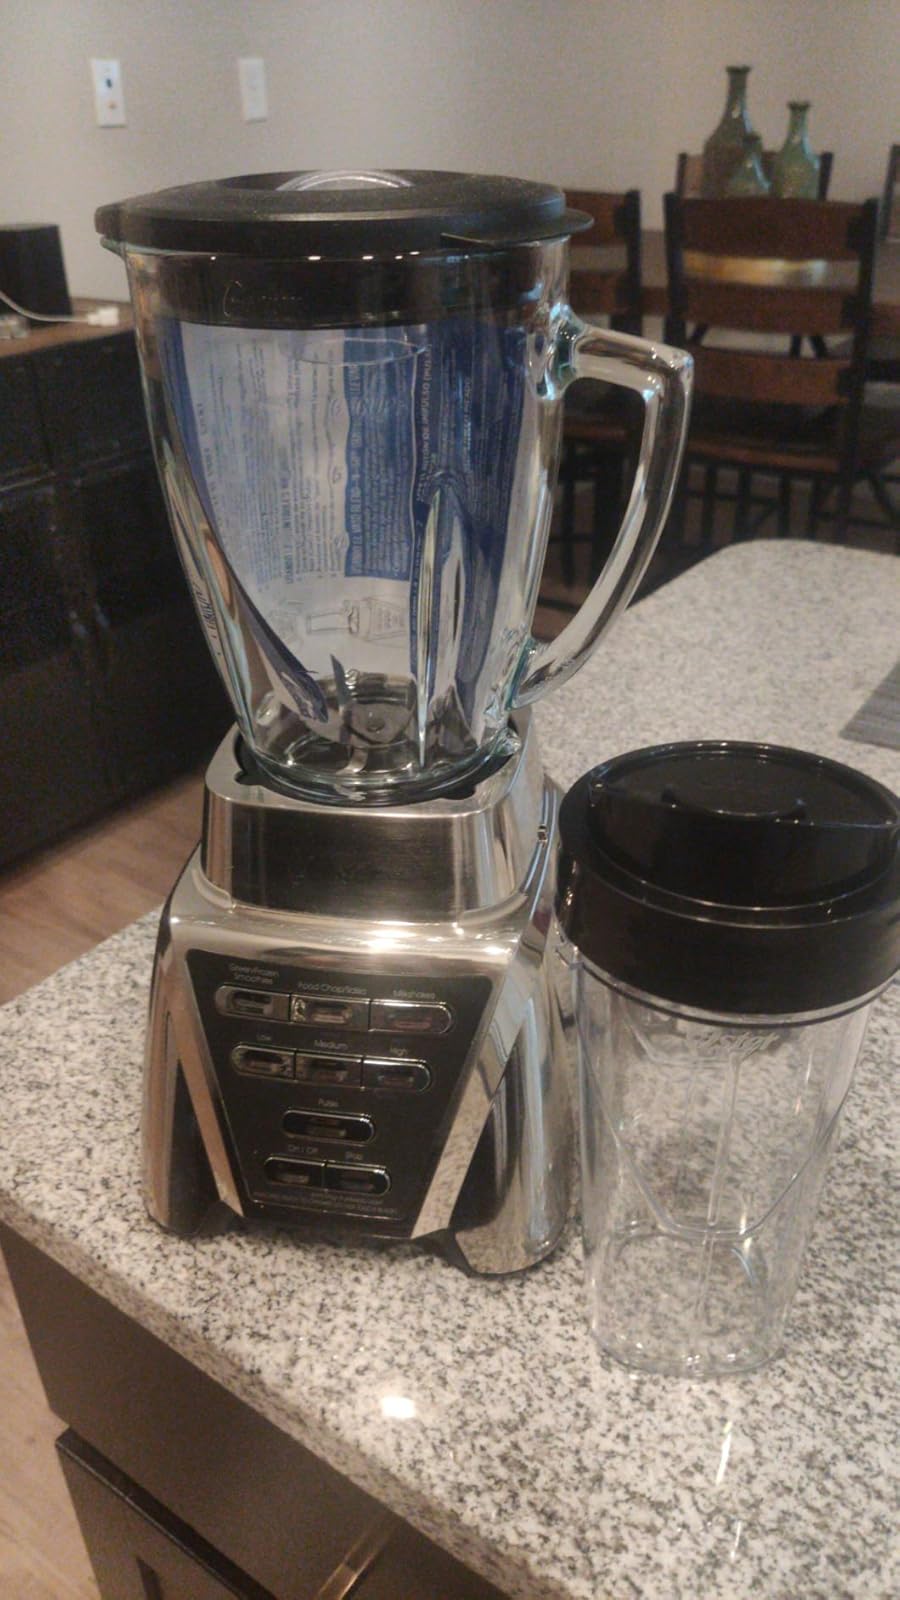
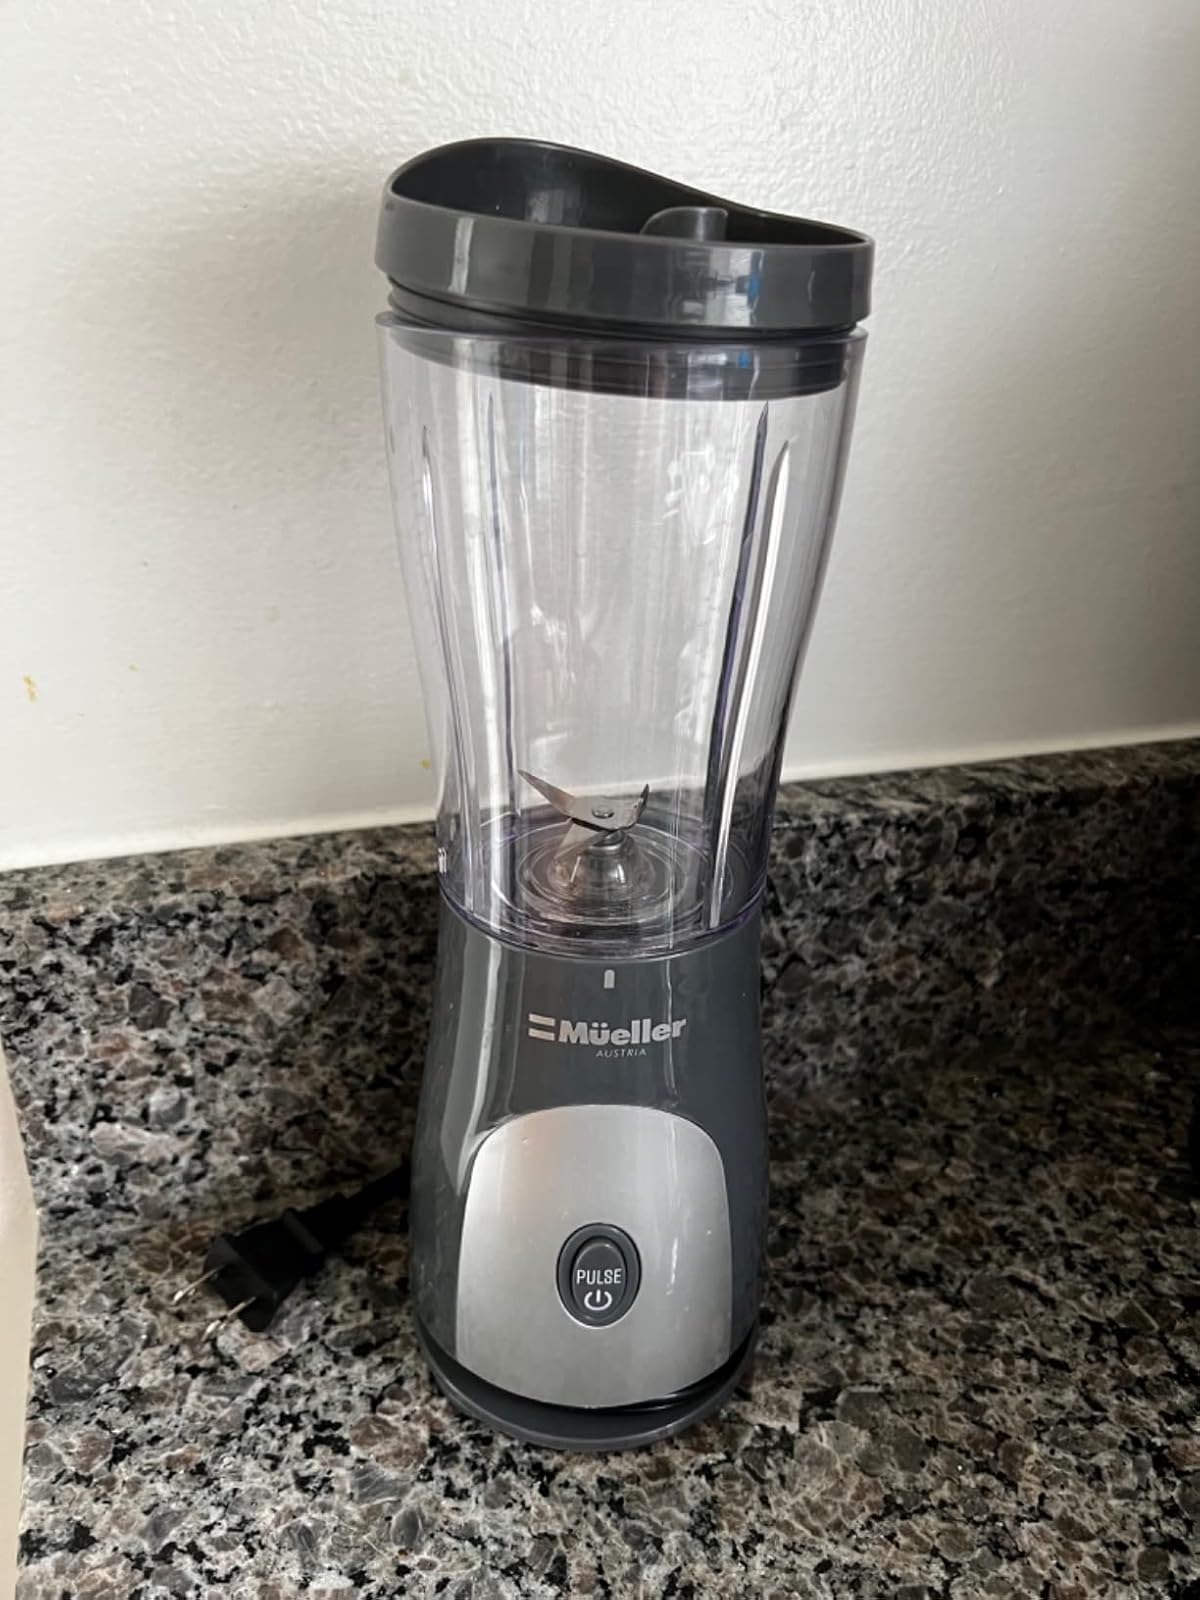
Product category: items_blender
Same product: no